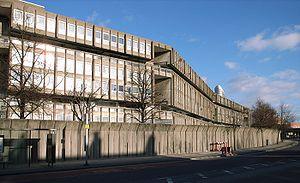
Architectes britanniques, Alison Smithson et Peter Smithson ont formé une équipe et produit de concert une œuvre et une pensée architecturale. Ils sont souvent associés au style brutaliste.